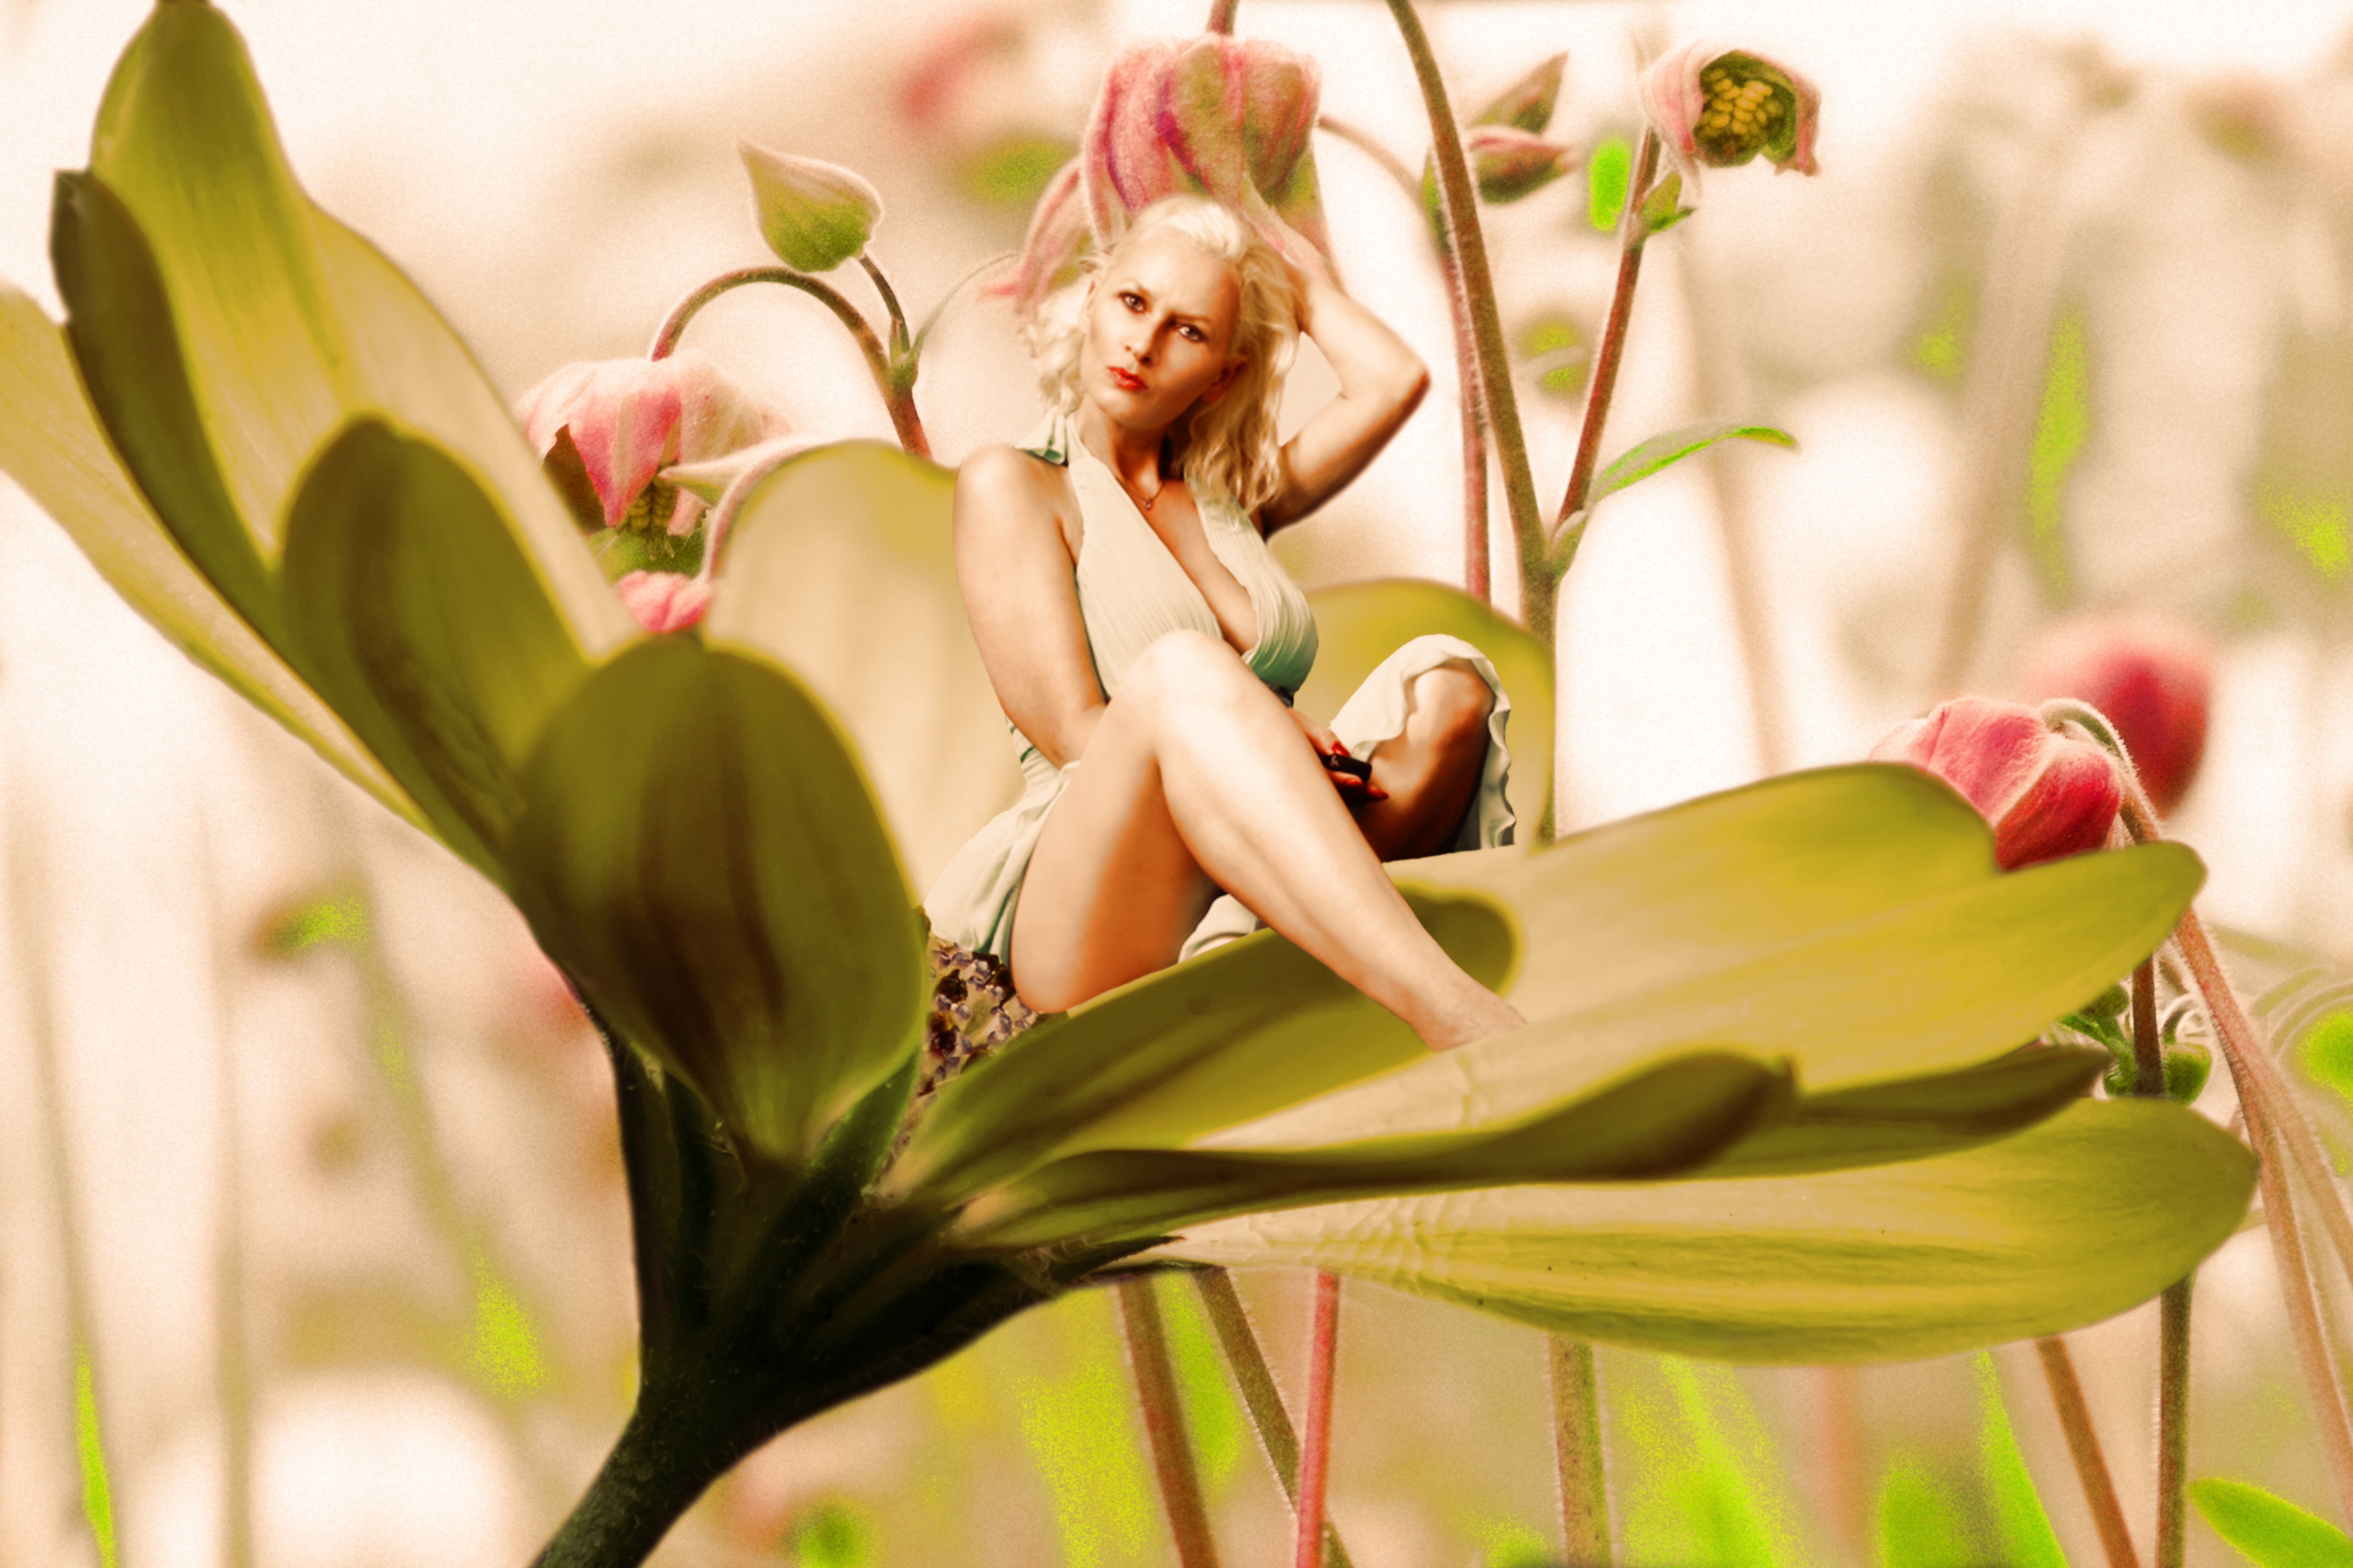
nature, blossom, plant, sky, woman, meadow, flower, bloom, spring, macro, botany, garden, flora, funny, floristry, flowering plant, land plant